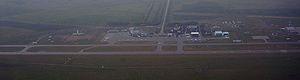
L’aéroport international Noursoultan-Nazarbaïev kazakh : Нұрсұлтан Назарбаев халықаралық әуежайы; Halyqaralyq Nursultan Nazarbaev Áýejaıy code AITA : NQZ • code OACI : UACC, est un aéroport du Kazakhstan.